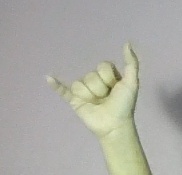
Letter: ya